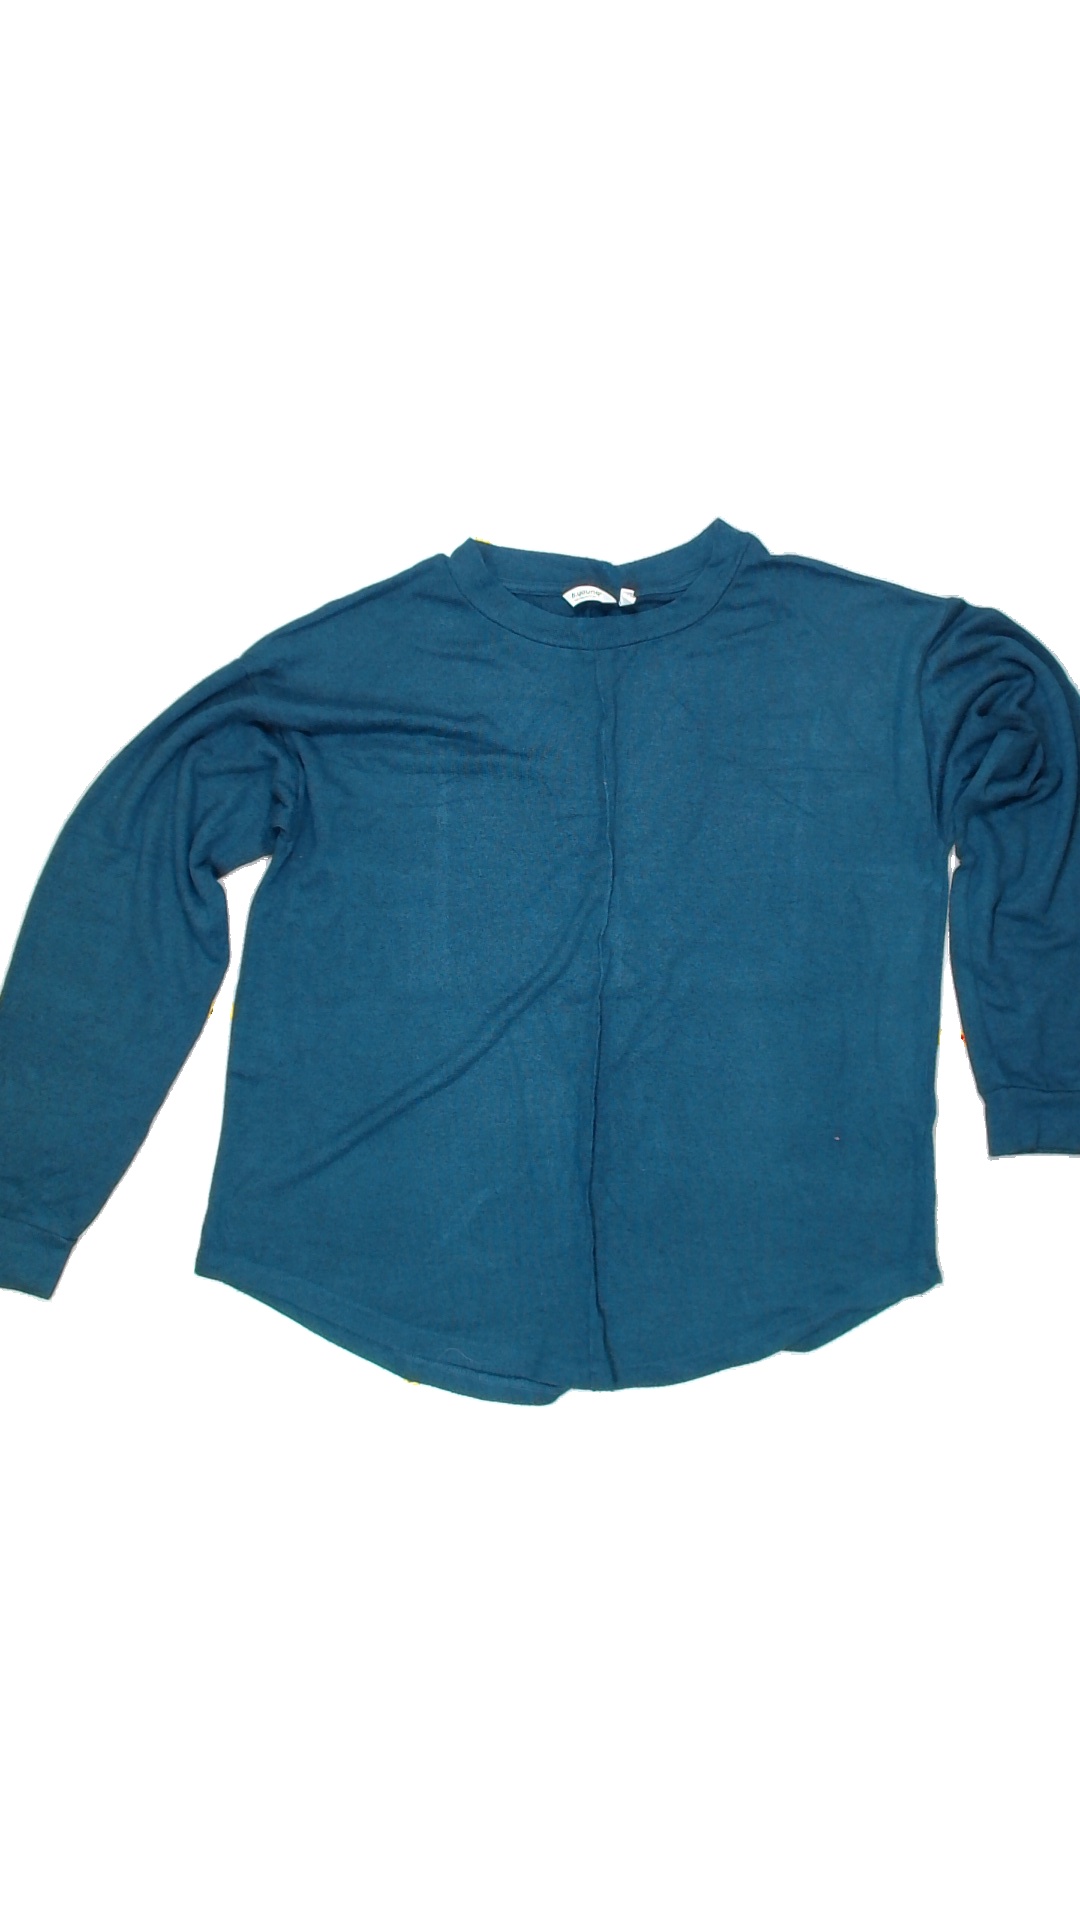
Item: Top (Ladies)
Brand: Not Applicable
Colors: Blue
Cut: Regular
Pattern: Plain
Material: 80% Visc 20% Poly
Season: All
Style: No trend
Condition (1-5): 4
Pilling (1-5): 4
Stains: No
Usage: Export
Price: <50